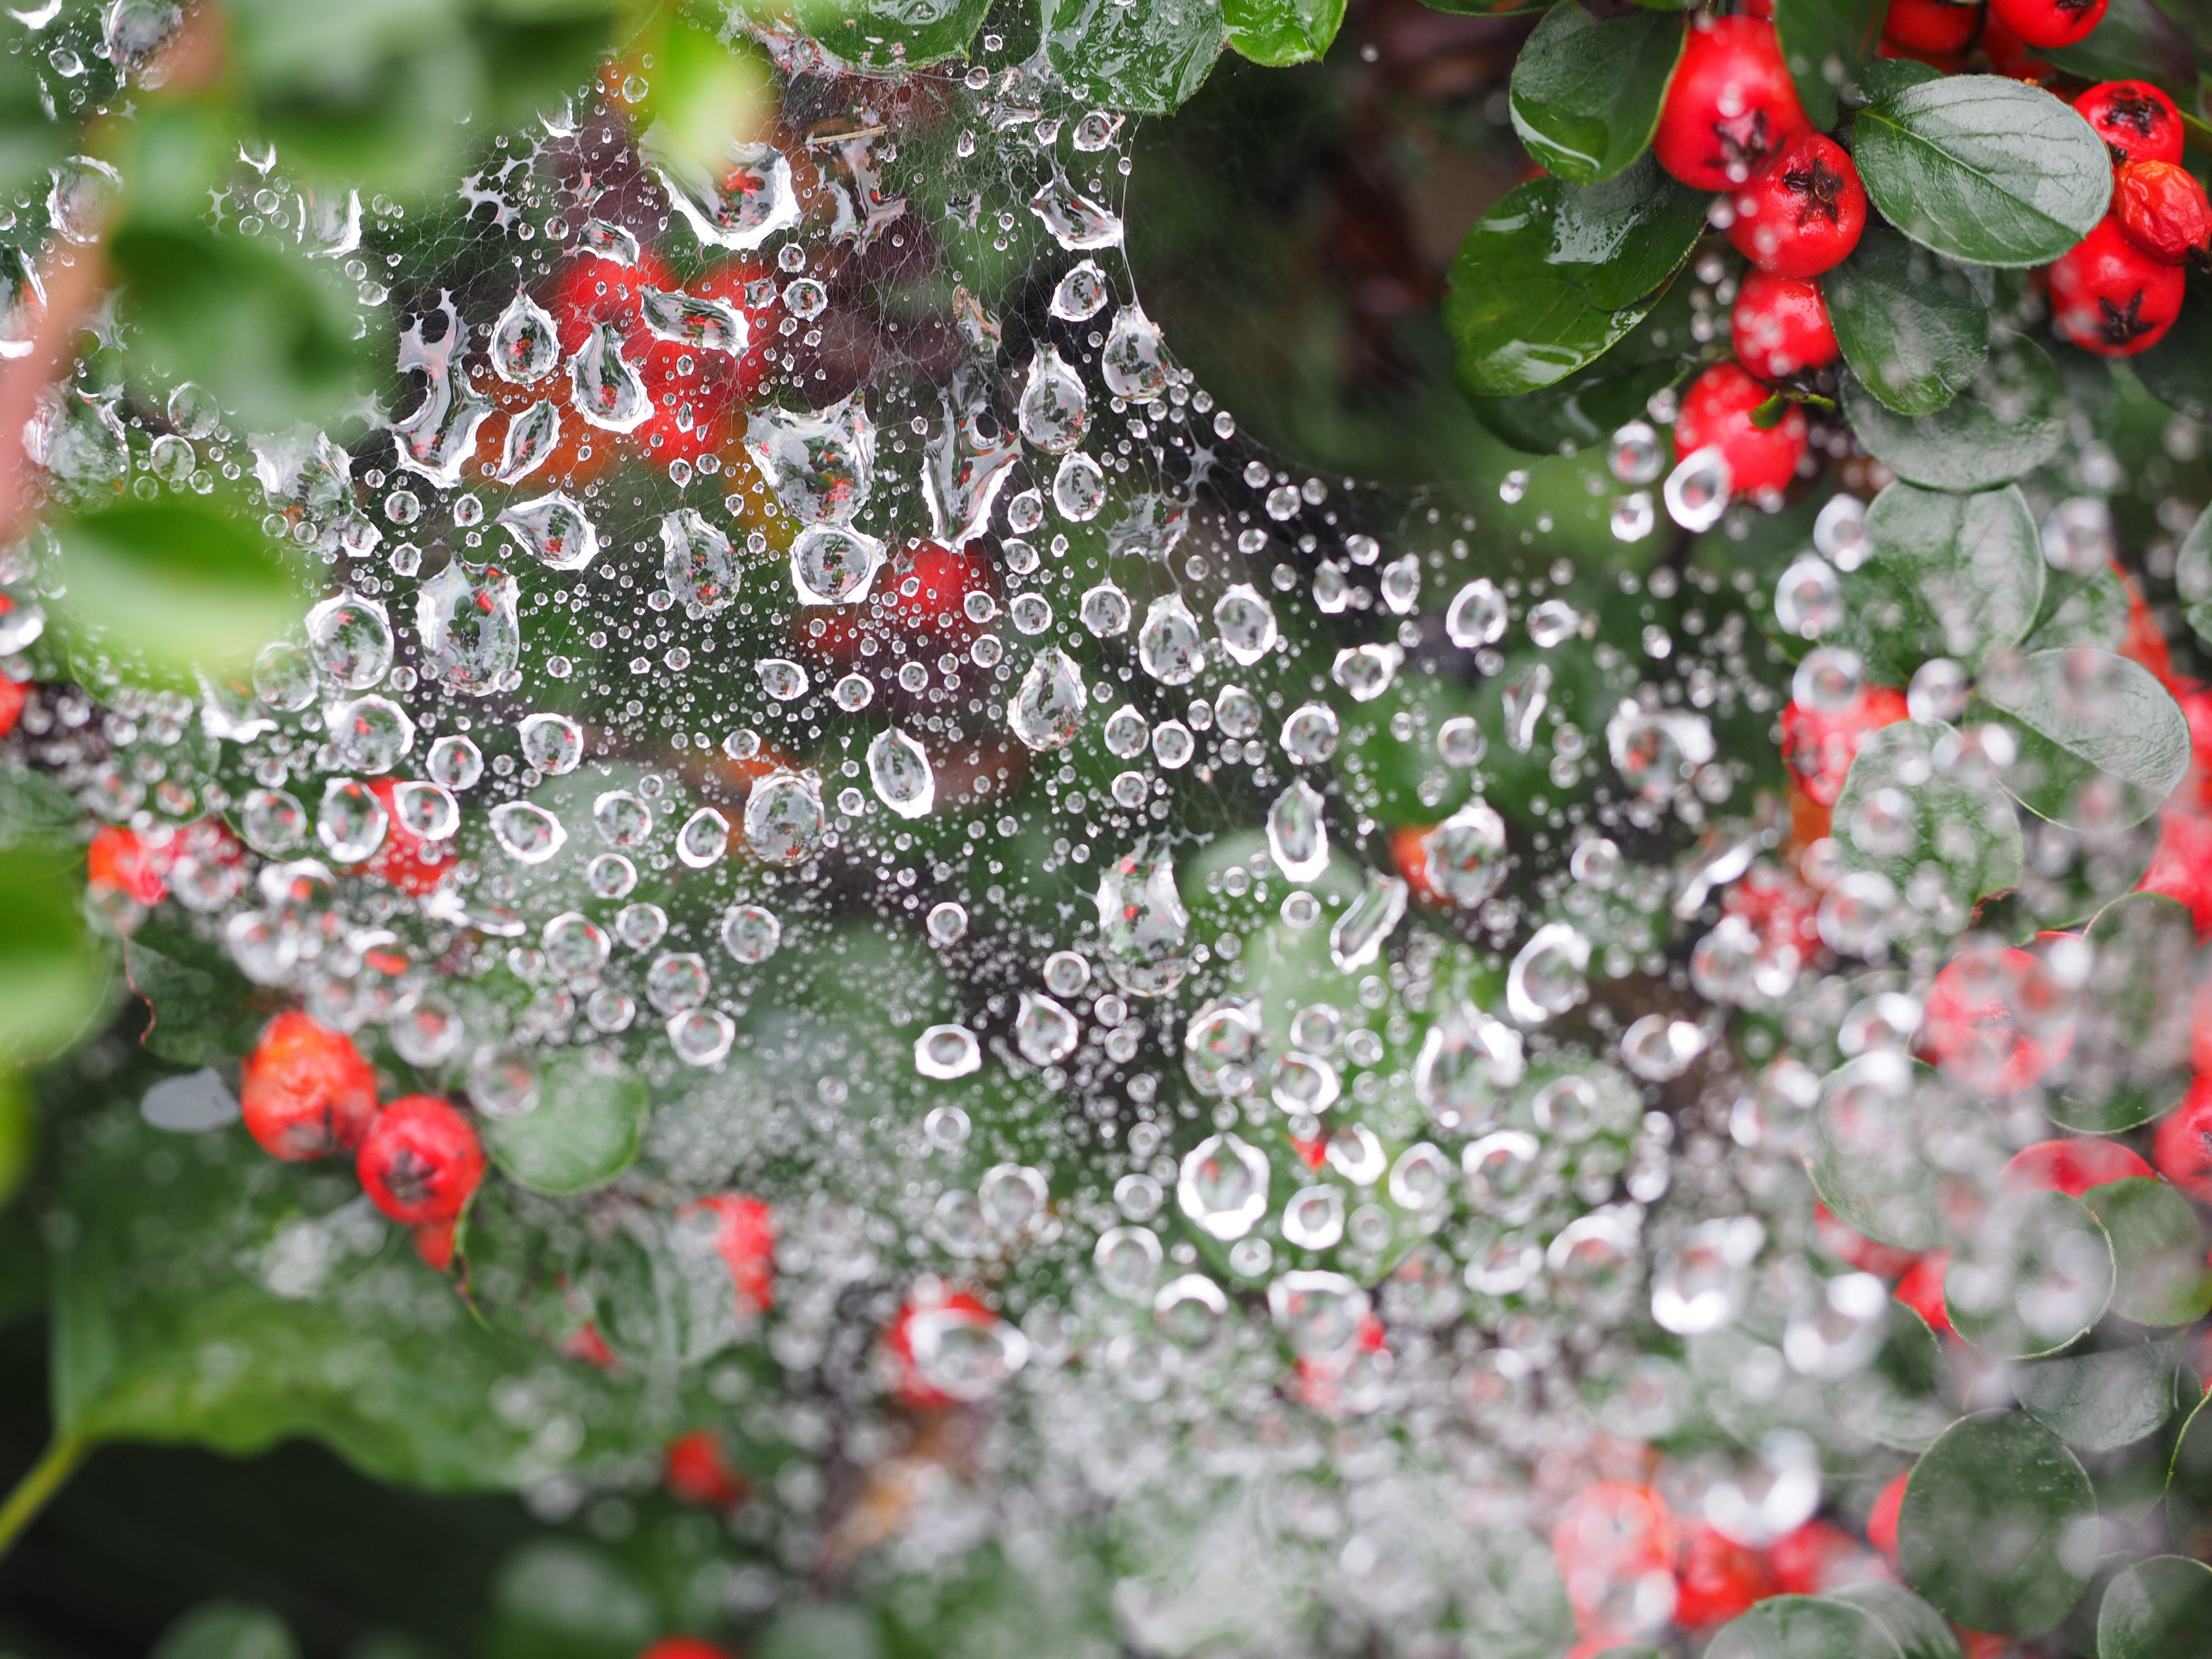
tree, branch, blossom, plant, leaf, flower, wet, botany, garden, flora, drip, cobweb, sparkle, holly, droplets, shrub, drop of water, moisture, beaded, flowering plant, water droplets, land plant, aquifoliaceae, aquifoliales